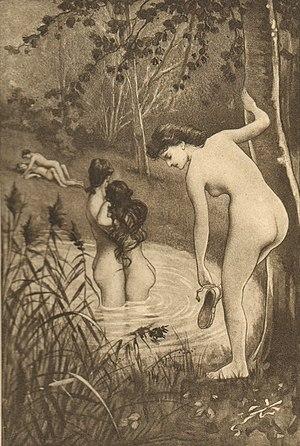
Planche XI. La baignade